Heterocrossa canescens

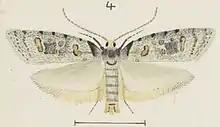
Illustration of species by George Hudson.

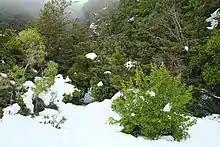
Governors Bush, the type locality of "H. canescens".

This species is endemic to New Zealand. Other than the type locality, this species has been found in the Southern Alps at the junction of the Bealey and Waimakariri Rivers.